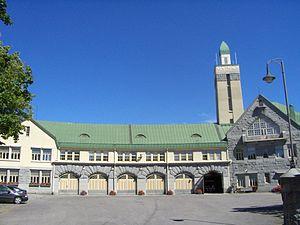
Jussinkylä ou Juhannuskylä est le quartier numéro 10 de Tampere en Finlande.
La Caserne centrale des pompiers est un bâtiment construit dans le quartier de Jussinkylä à Tampere en Finlande.